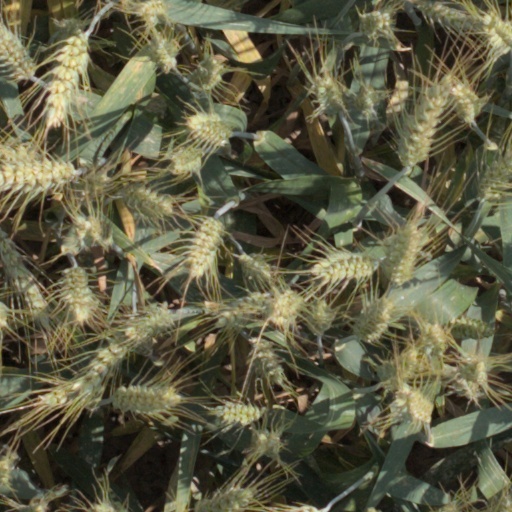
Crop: wheat